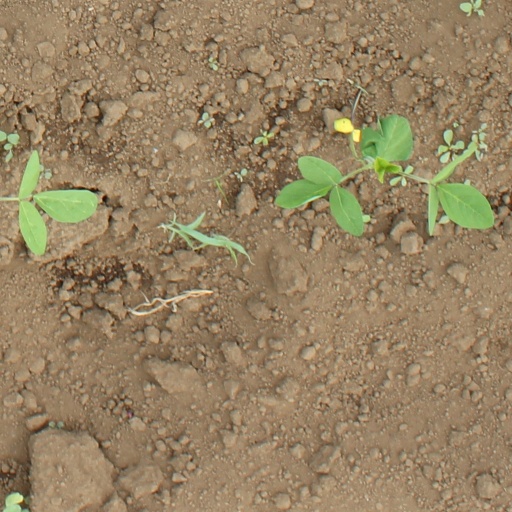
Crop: soybean